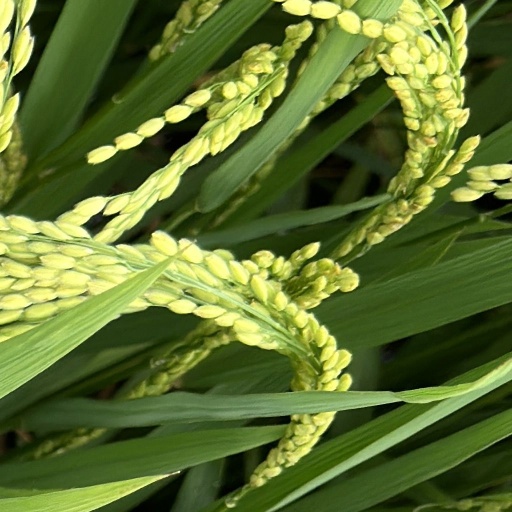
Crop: rice